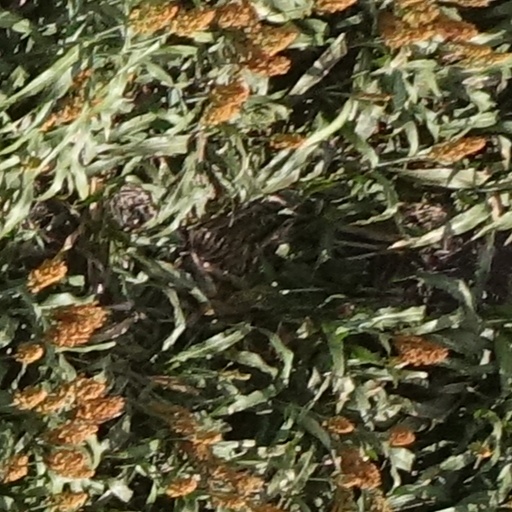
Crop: sorghum